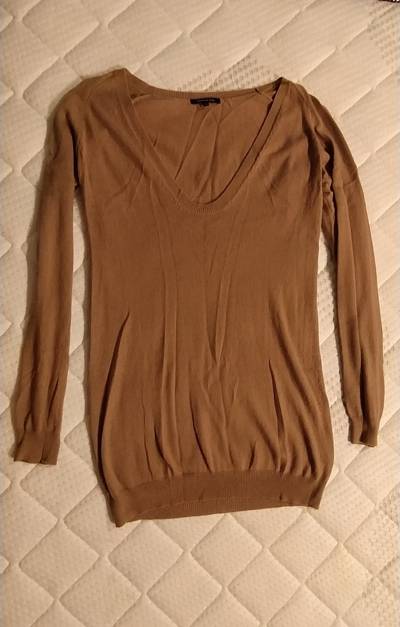
Waste category: clothes